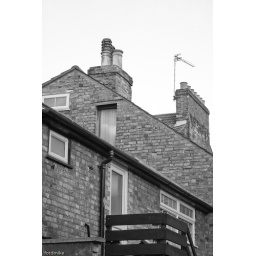
Back at The Bear again - in black and white P1020558